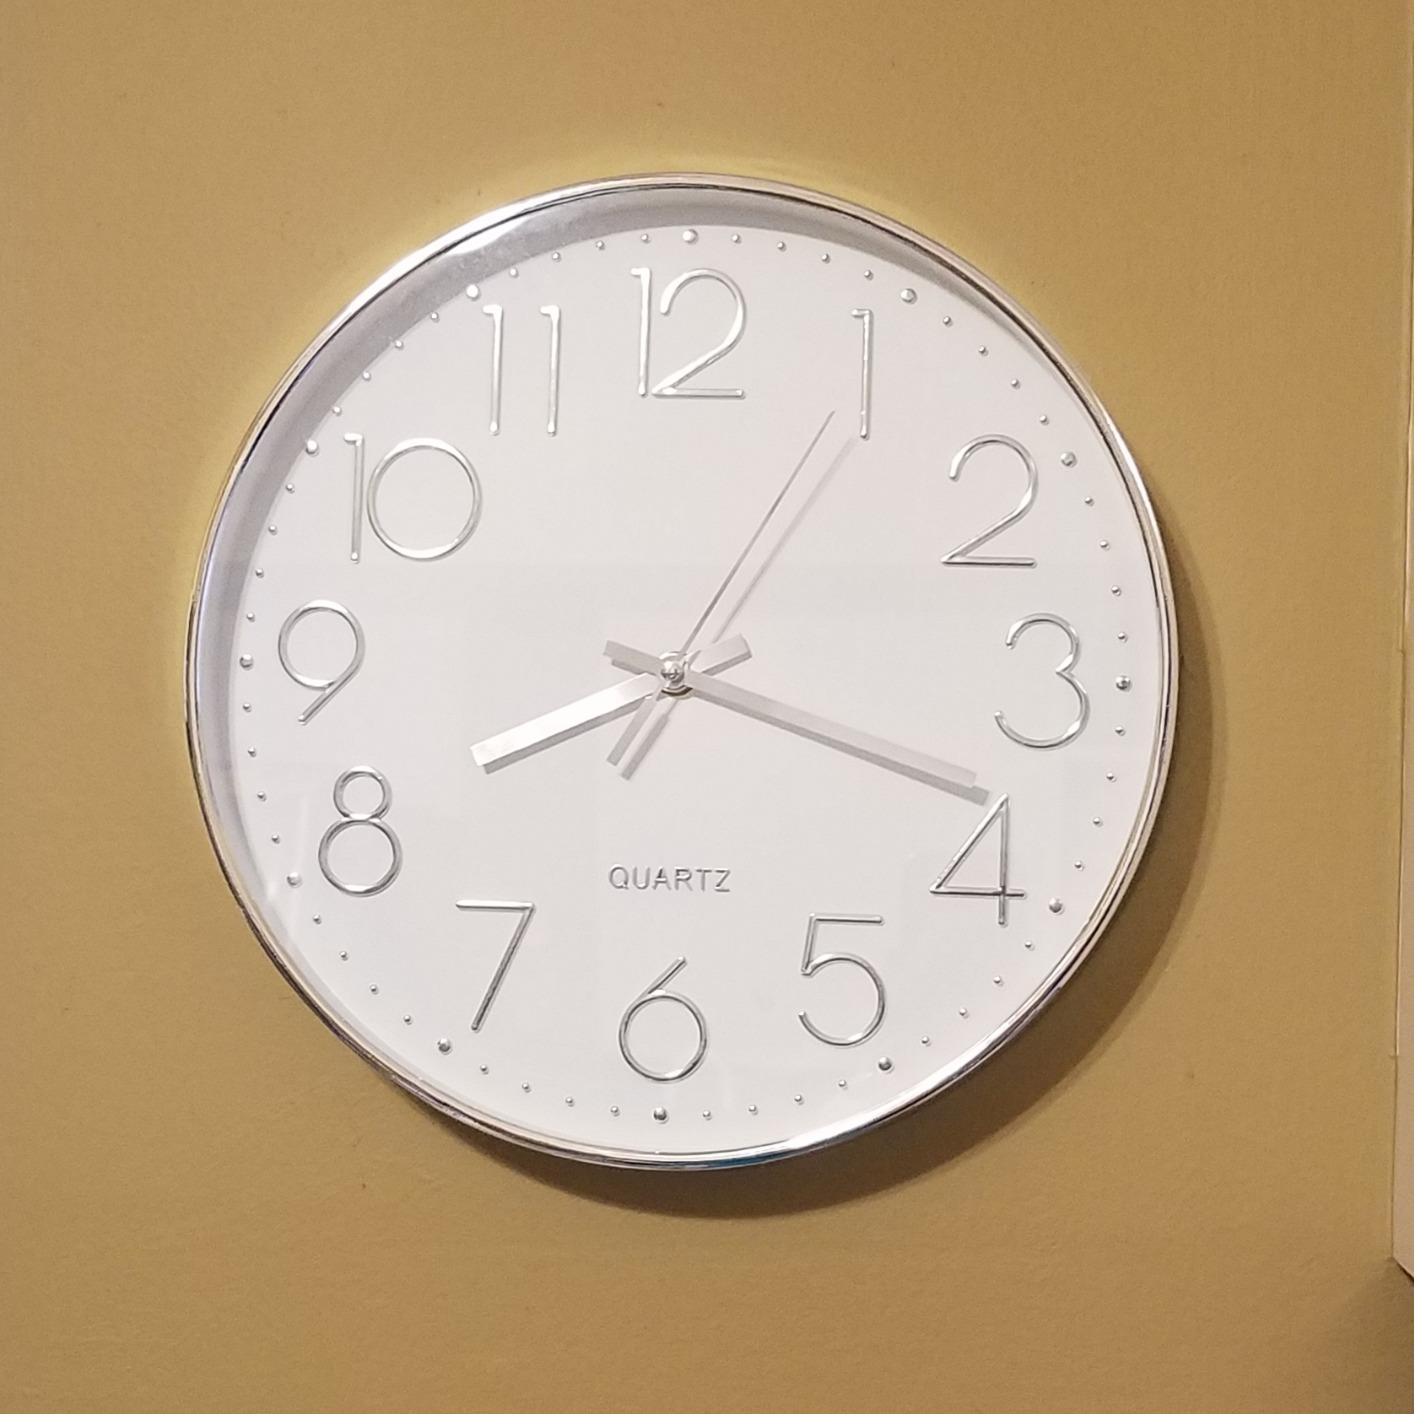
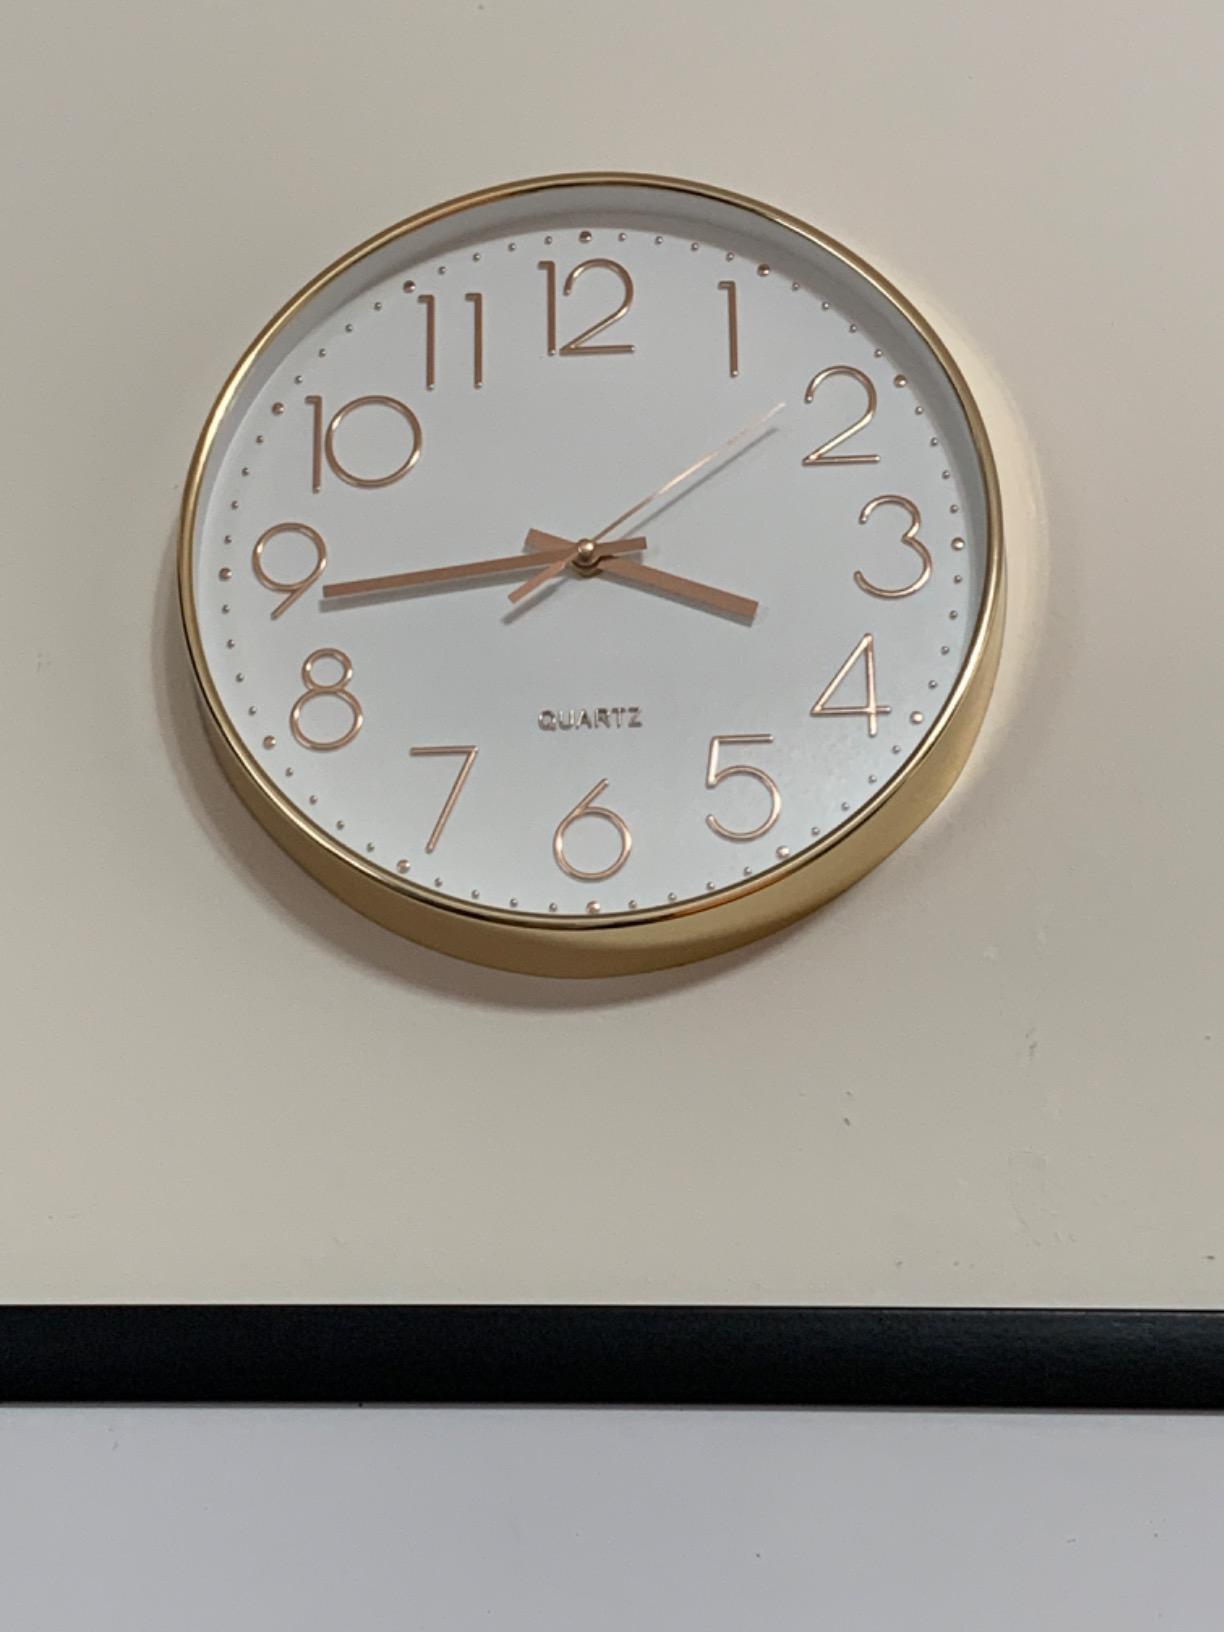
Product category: clock
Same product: no